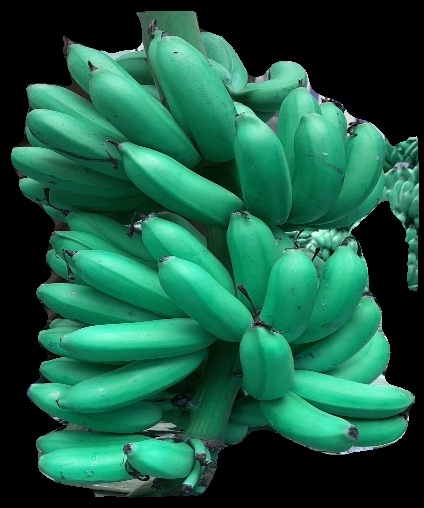
Variety: rasbale
Grade: grade1